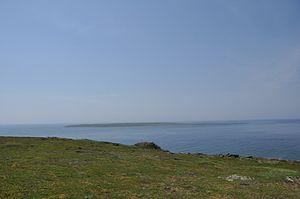
Blanc-Sablon est la municipalité la plus à l'est du Québec. Elle est située à la frontière de la province de Terre-Neuve-et-Labrador, dans la municipalité régionale de comté du Golfe-du-Saint-Laurent, dans la région administrative de la Côte-Nord, au Canada.
Cet article recense les lieux patrimoniaux de la Côte-Nord inscrit au répertoire des lieux patrimoniaux du Canada, qu'ils soient de niveau provincial, fédéral ou municipal.
Cette liste recense les biens du patrimoine immobilier de la Côte-Nord inscrits au répertoire du patrimoine culturel du Québec. Cette liste est divisée par municipalité régionale de comté géographique.